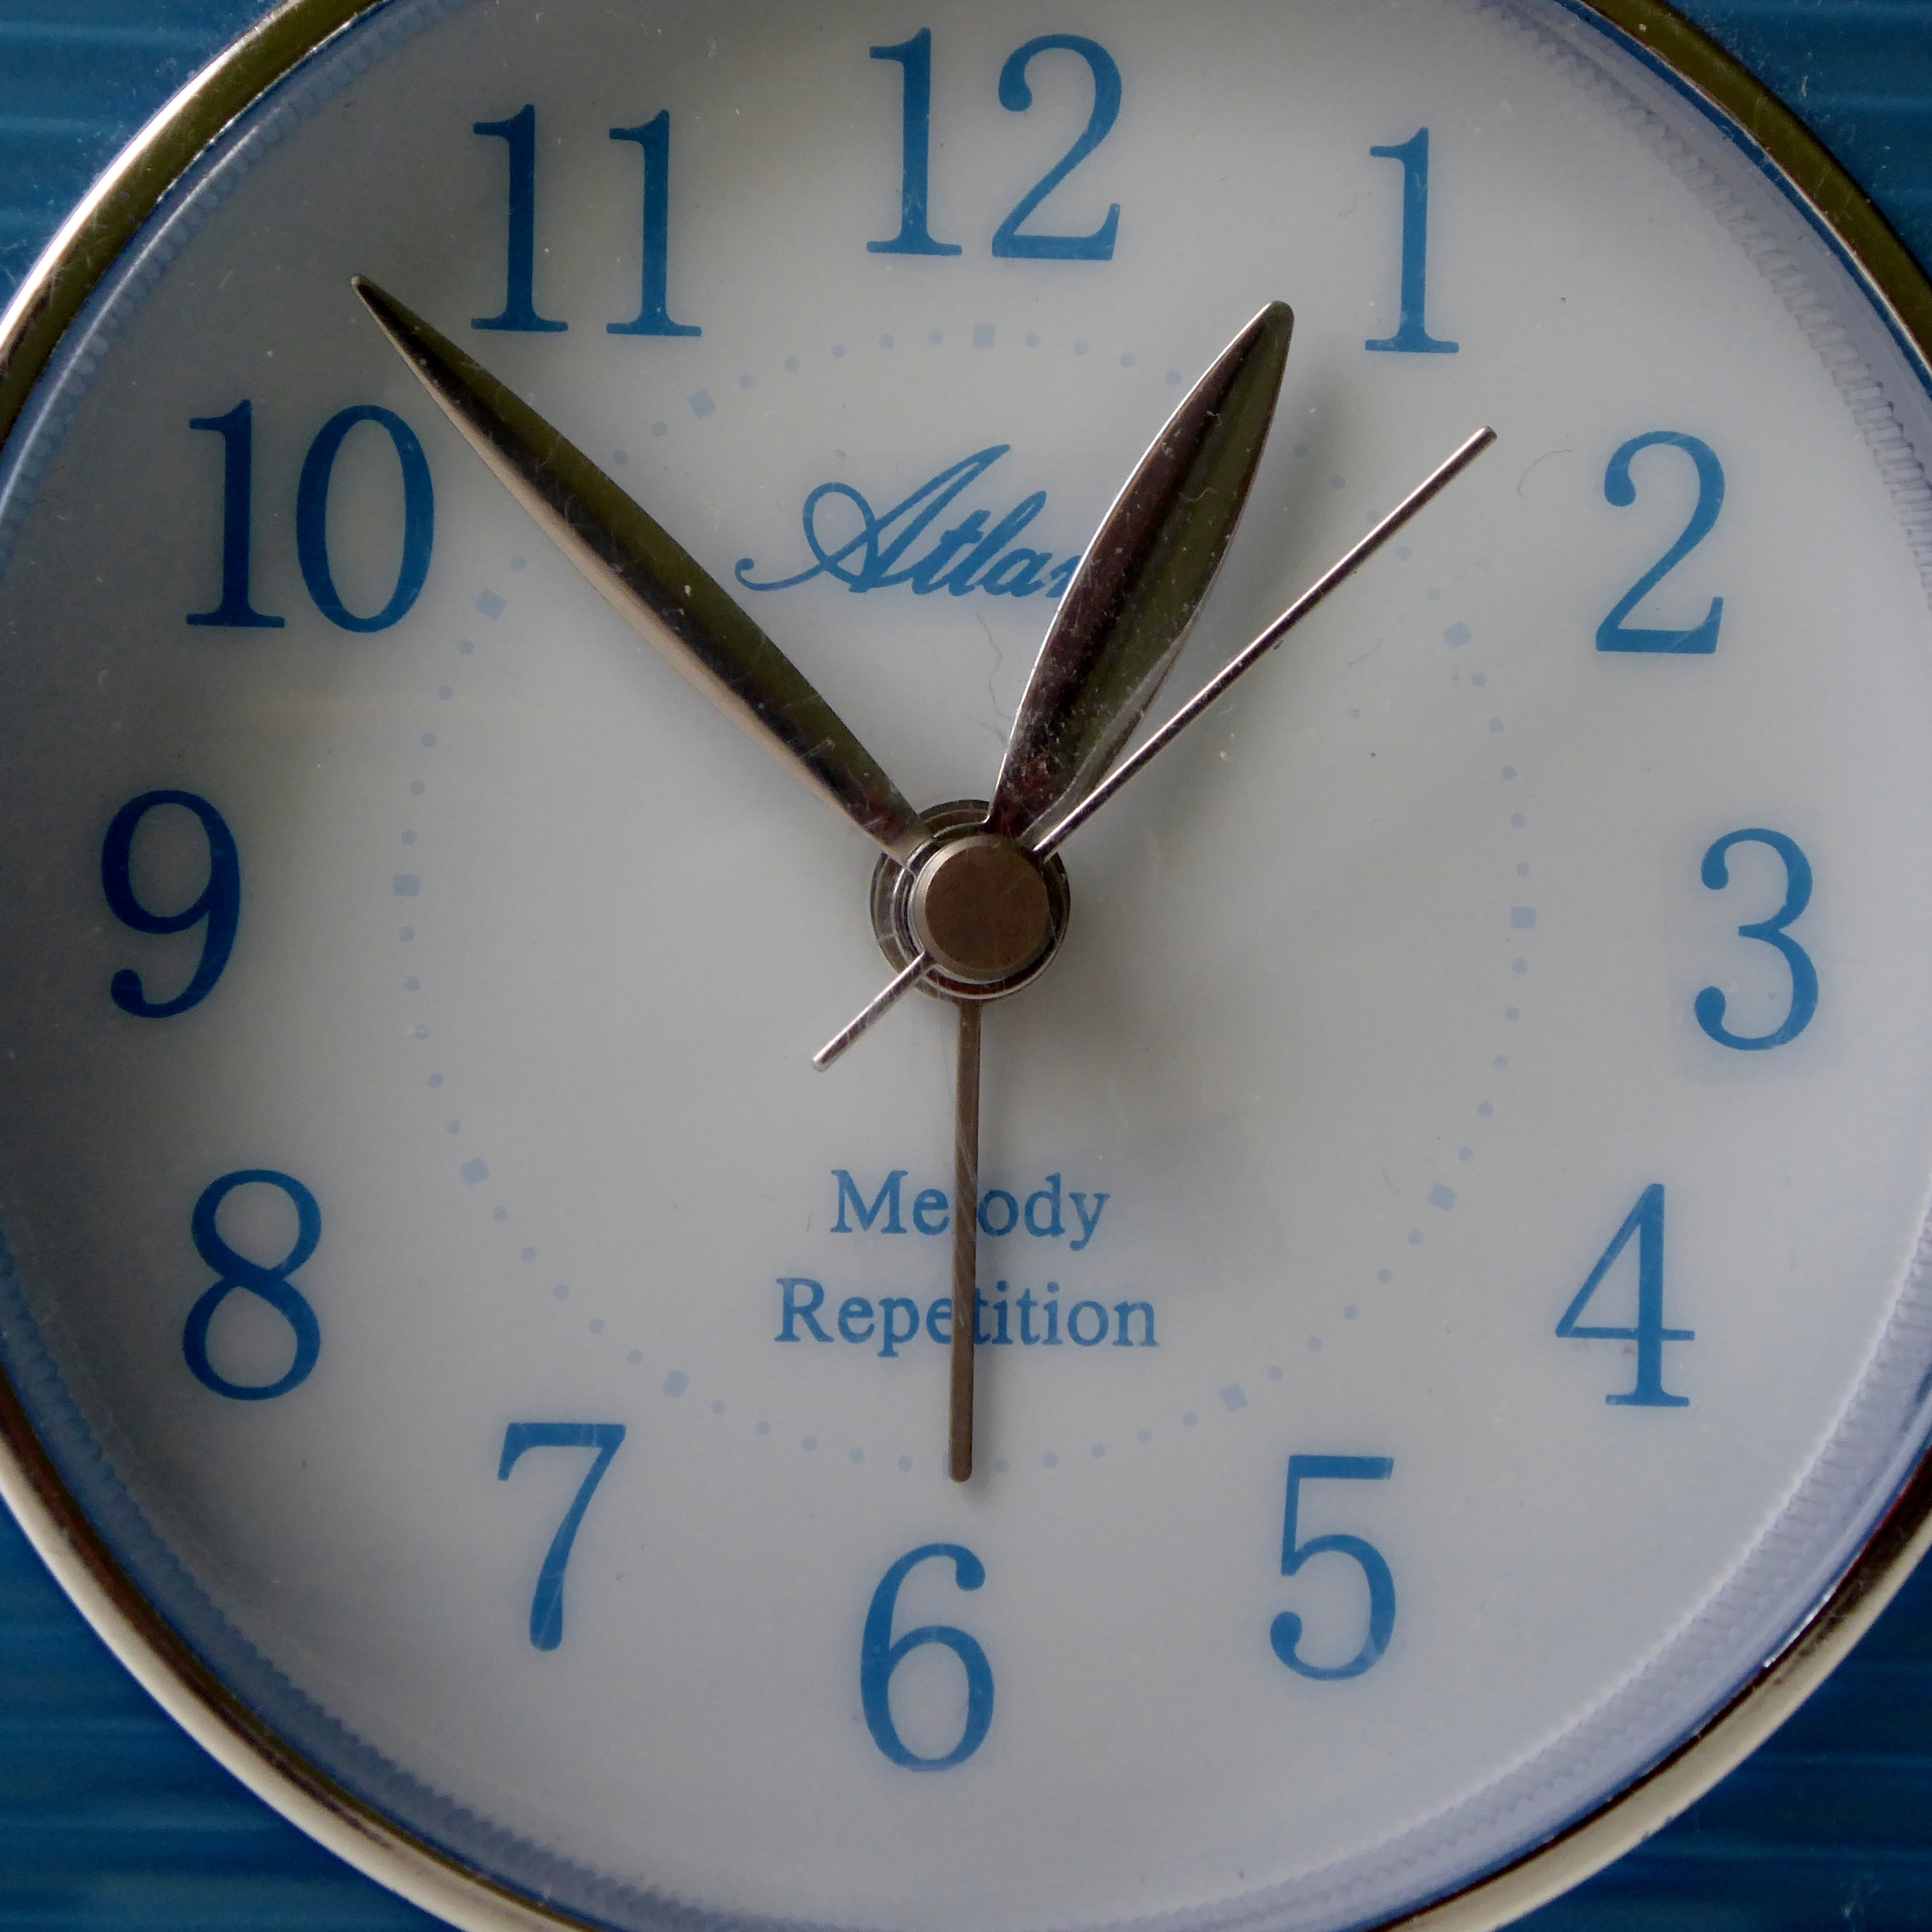
clock, number, alarm clock, blue, furniture, decor, dial, circle, pointer, time indicating, time of, pay, home accessories